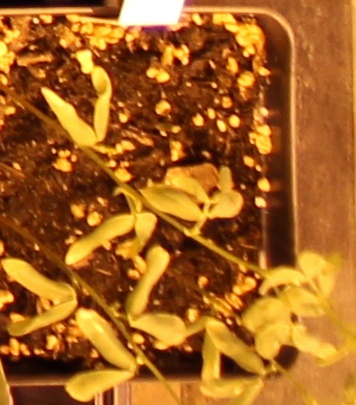
Label: Lentil